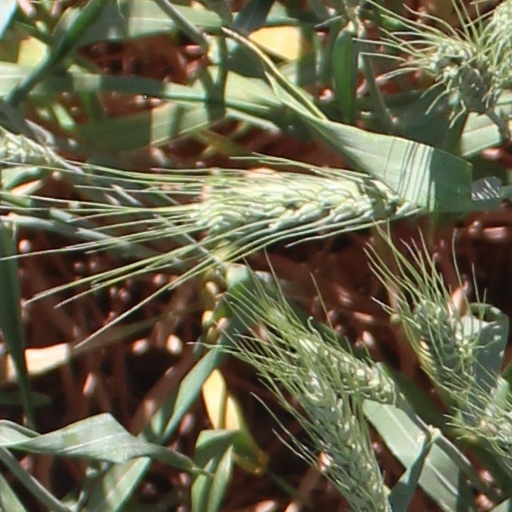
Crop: wheat